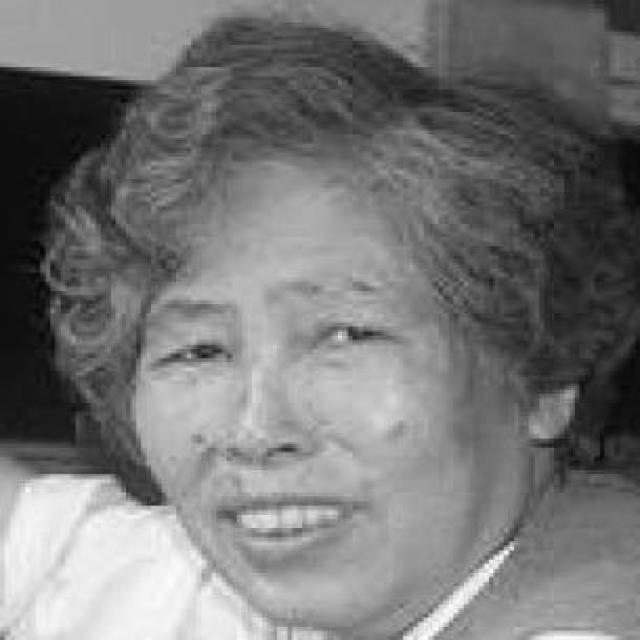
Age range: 65+